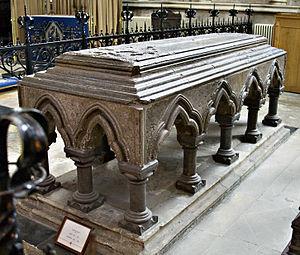
Sewal de Bovil est un ecclésiastique anglais devenu archevêque d'York.